Root and Branch petition

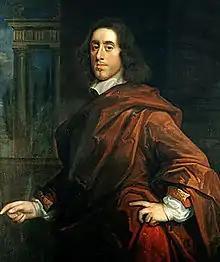
Henry Vane, one of the chief proponents of the Root and Branch Bill.

When the petition was debated in the House of Commons, the call for radical reforms in the Church of England was supported by Henry Vane and Nathaniel Fiennes, among others. Vane came to the front of the anti-episcopal faction, claiming that episcopacy was a corrupt doctrine "hastening us back again to Rome", while Fiennes argued that the episcopacy constituted a political and religious danger to English society. The House of Commons was reluctant to act on the Root and Branch Petition, though it did ultimately refer the petition to committee in February 1641, with Vane and Fiennes being added to the committee.